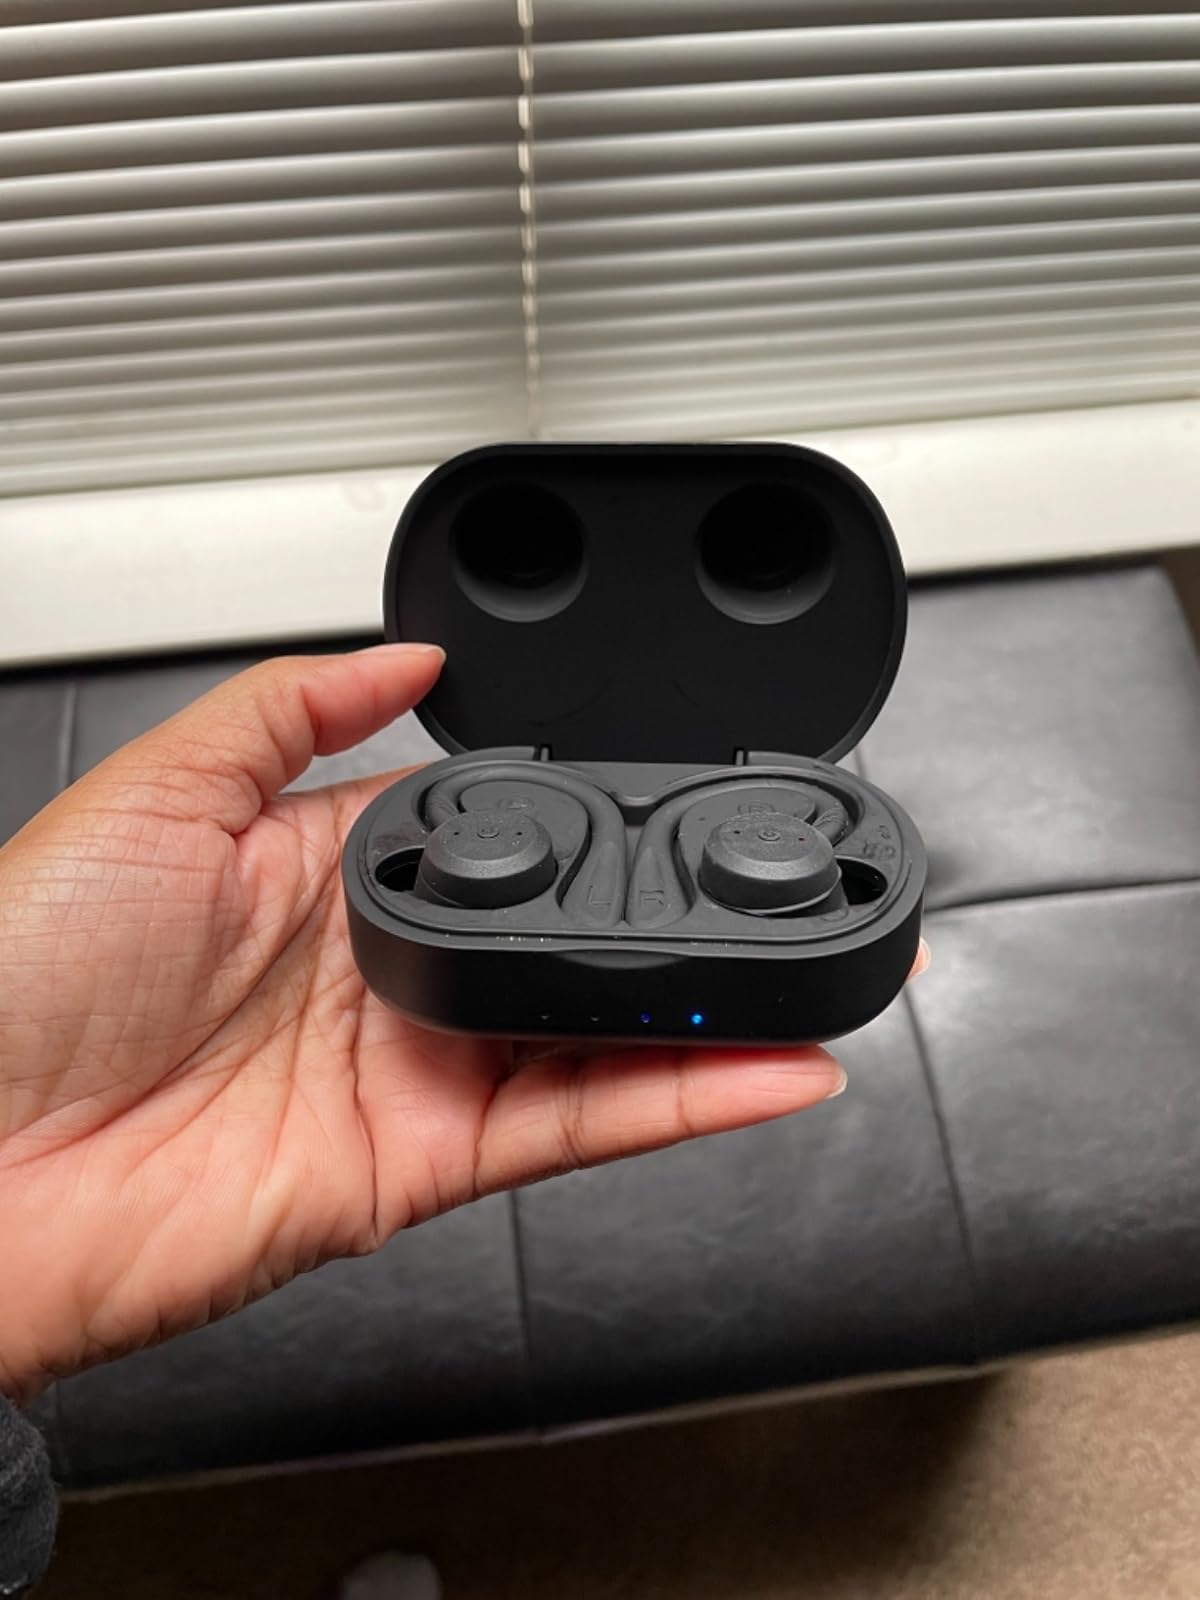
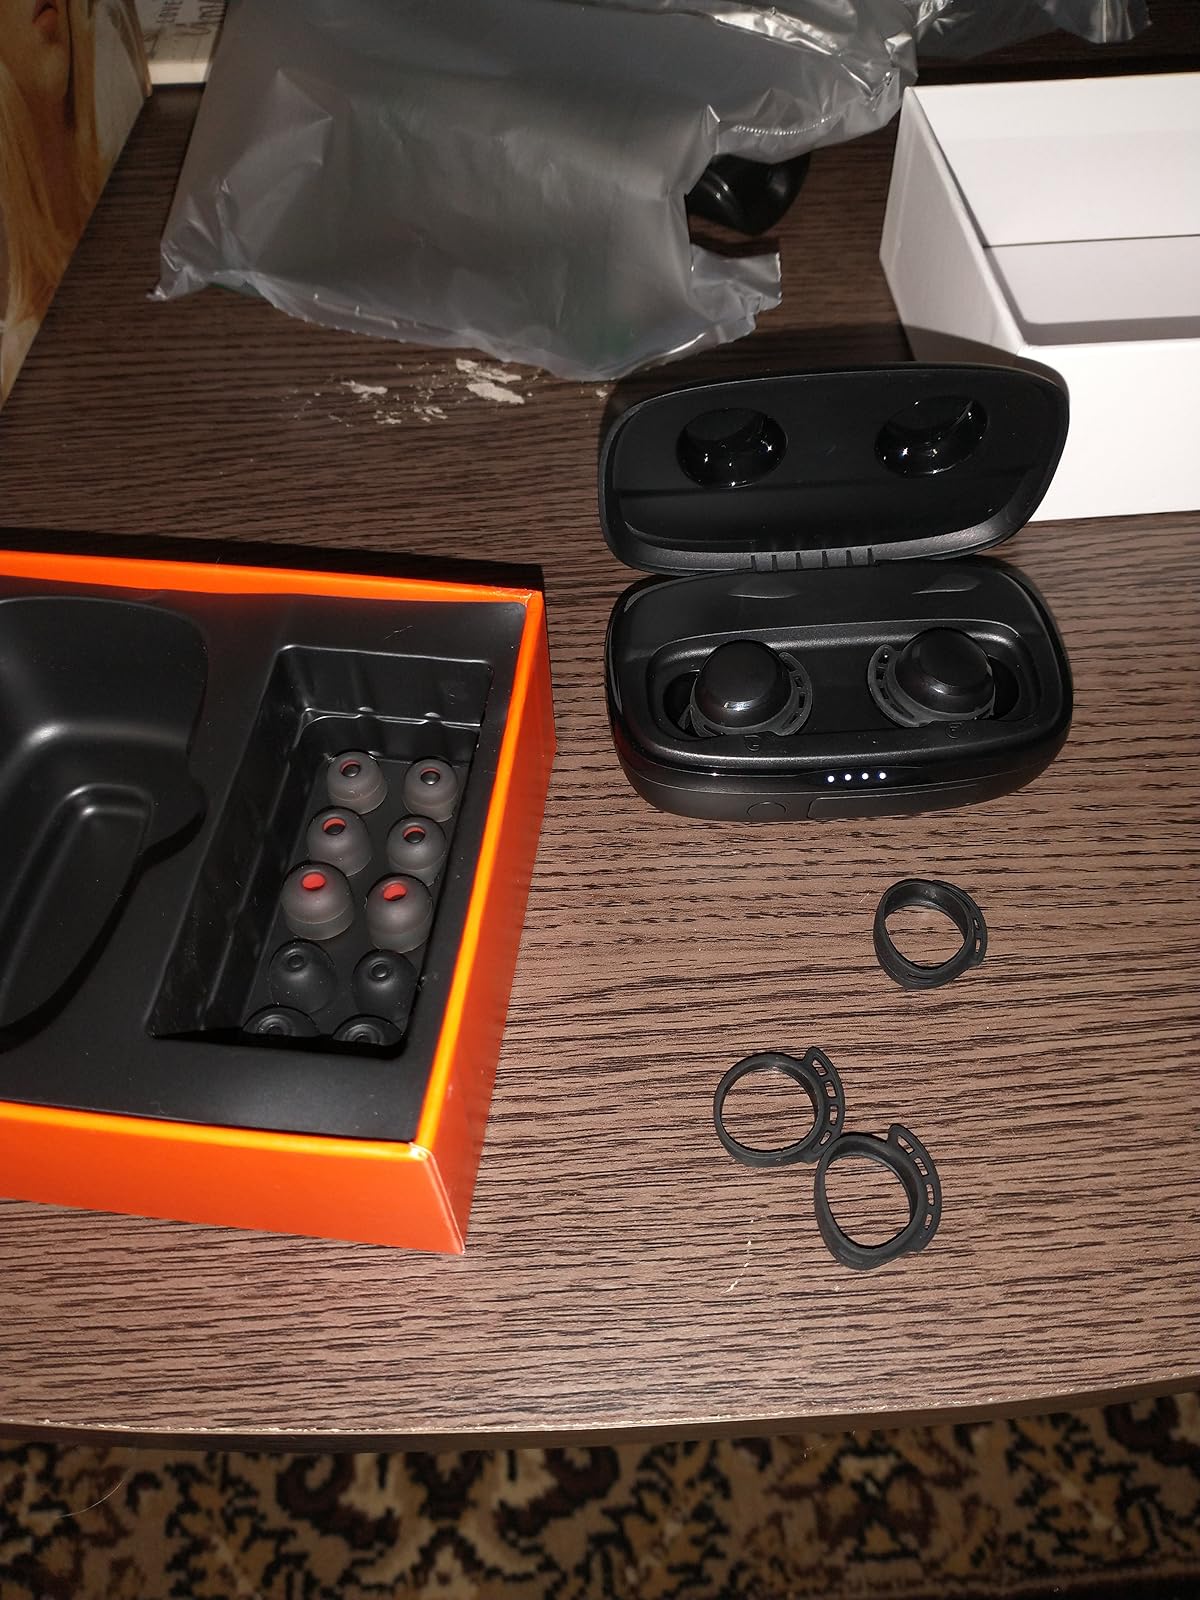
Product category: earbuds
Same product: no